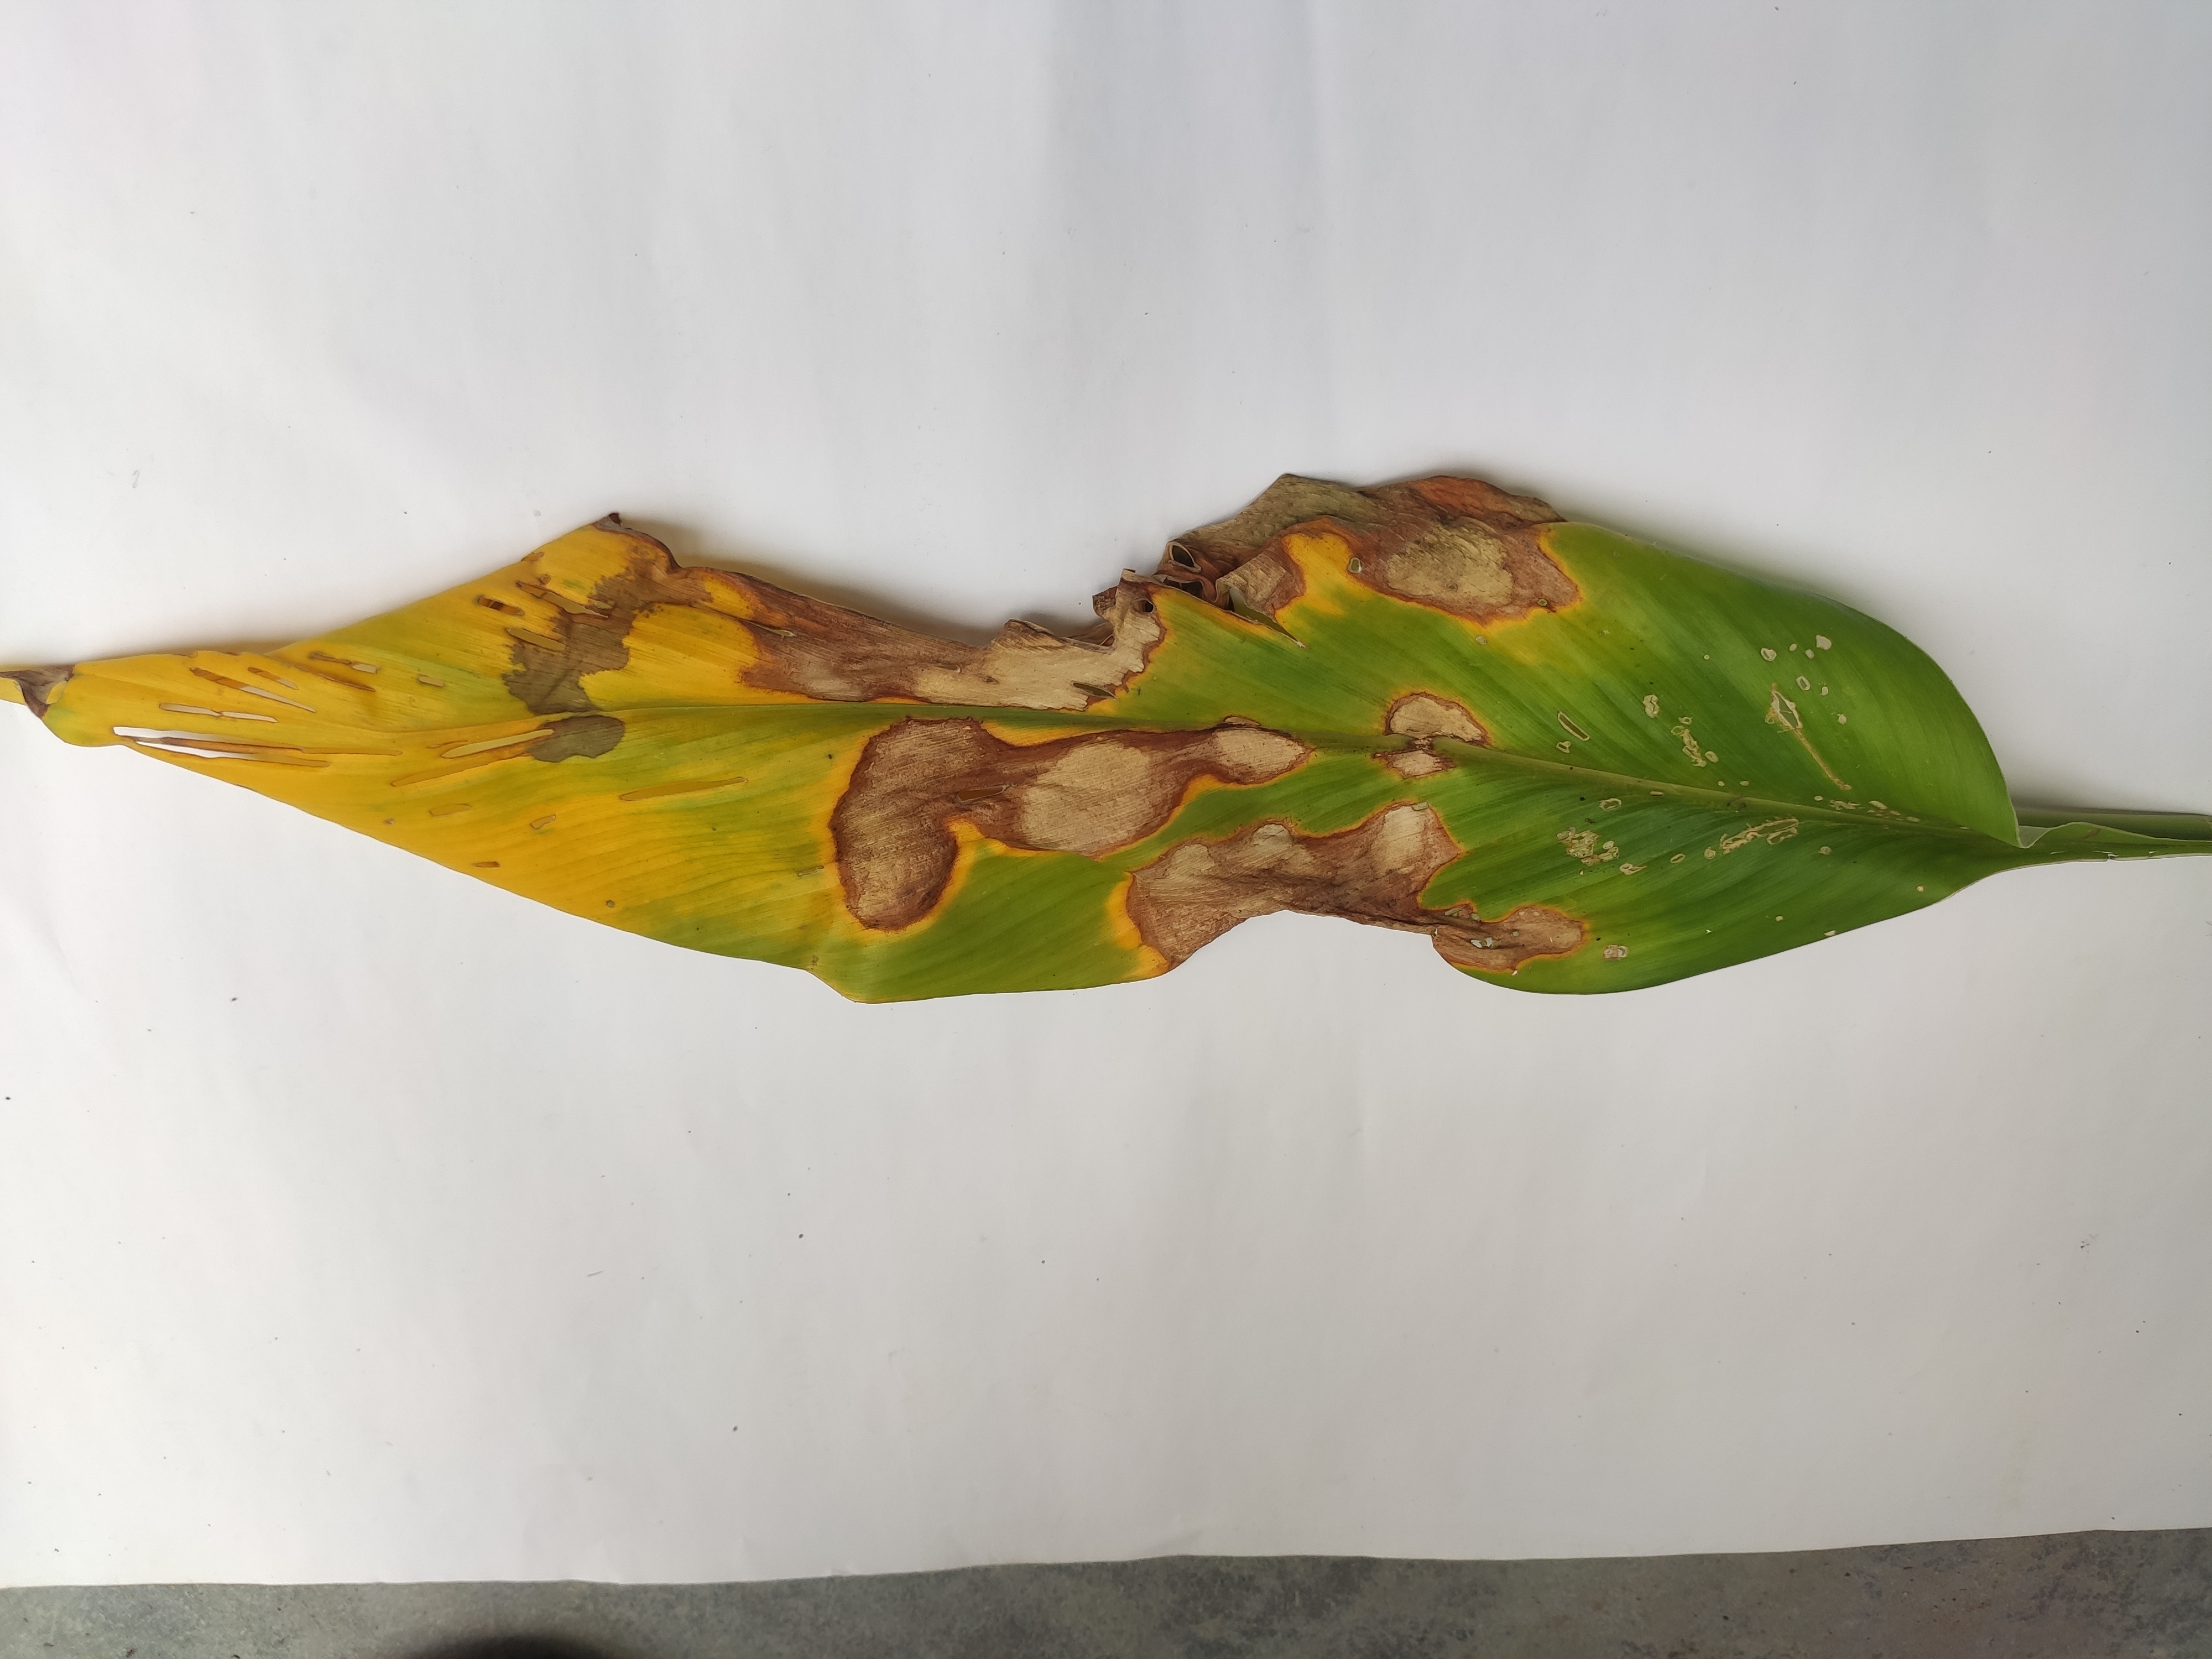
Label: Blotch